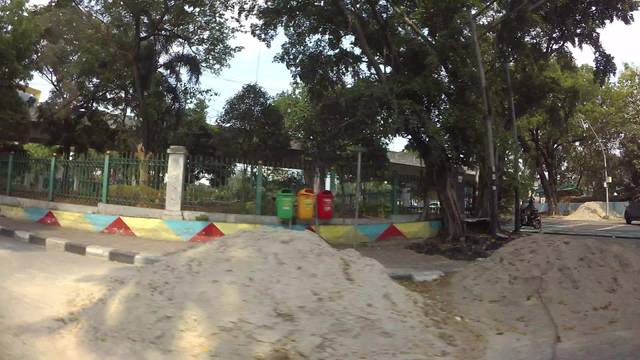
Region: Indonesia
Coordinates: -6.201, 106.843